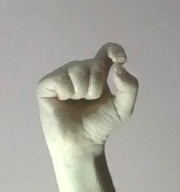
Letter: fa